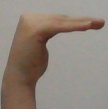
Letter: haa